Judiciary of Hong Kong

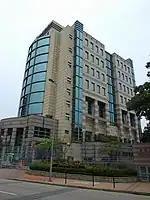
Fanling Magistrates' Court

Magistrates exercise criminal jurisdiction over a wide range of offences. Although there is a general limit of two years imprisonment or a fine of $100,000, certain statutory provisions give Magistrates the power to sentence up to three years imprisonment and to impose a fine up to $5,000,000. Prosecution of all indictable offences commences in the Magistrates' Courts, the Secretary for Justice may apply to have a case transferred to the District Court or committed to the Court of First Instance of the High Court depending on the seriousness of a case. There are approximately 70 Magistrates, sitting in various Tribunals and seven Magistrates' Courts: Eastern, Kowloon City, Kwun Tong, West Kowloon, Sha Tin, Fanling and Tuen Mun. A Principal Magistrate is in charge of each magistracy. The Chief Magistrate, whose chamber is at the Kowloon City Law Courts Building, oversees the work of all magistracies. The most junior judicial role is that of Special Magistrate, typically dealing only with minor offences such as hawking contraventions, traffic offences and other departmental summonses. Appeals against Magistrates’ decisions are heard by a Judge of the Court of First Instance.